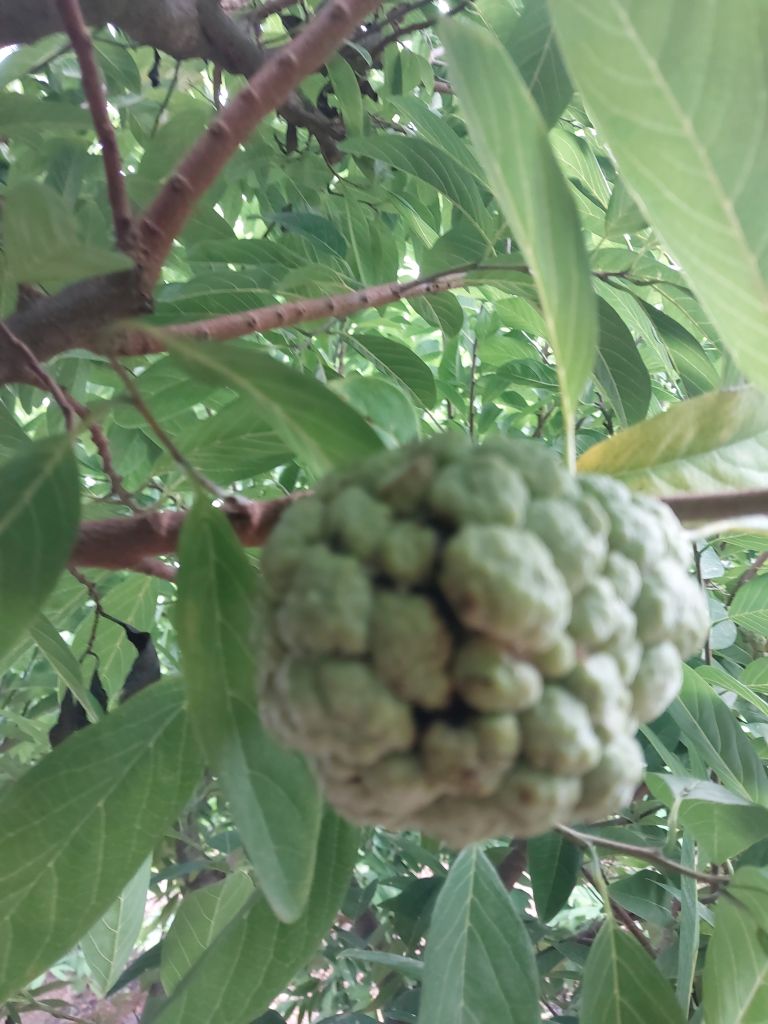
Disease label: Athracnose